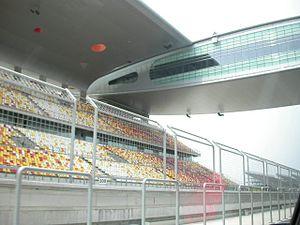
Les 4 Heures de Shanghai 2019, disputées le 24 novembre 2019 sur le Circuit international de Shanghai, sont la troisième édition de cette course, la seconde sur un format de quatre heures, et la première manche de l'Asian Le Mans Series 2019-2020.